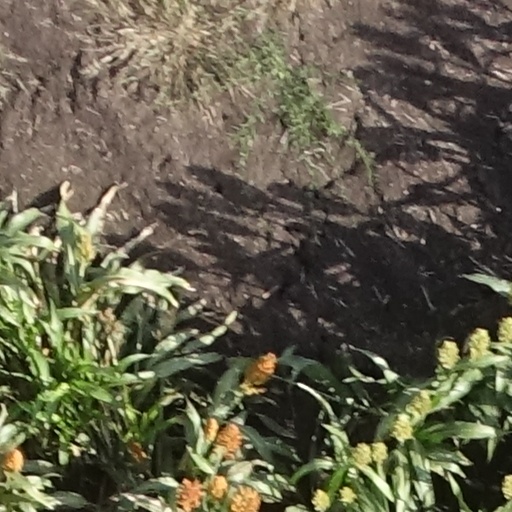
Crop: sorghum